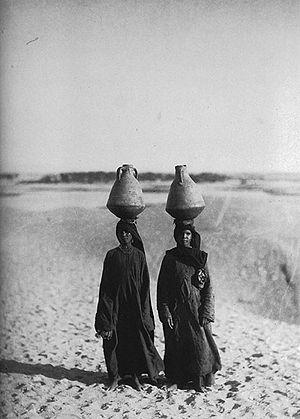
Victoria de Bade née le 7 août 1862 à Karlsruhe, morte le 4 avril 1930 à Rome, appartient à la famille grand-ducale de Bade. Elle fut Reine de Suède, en sa qualité d'épouse du roi Gustave V.